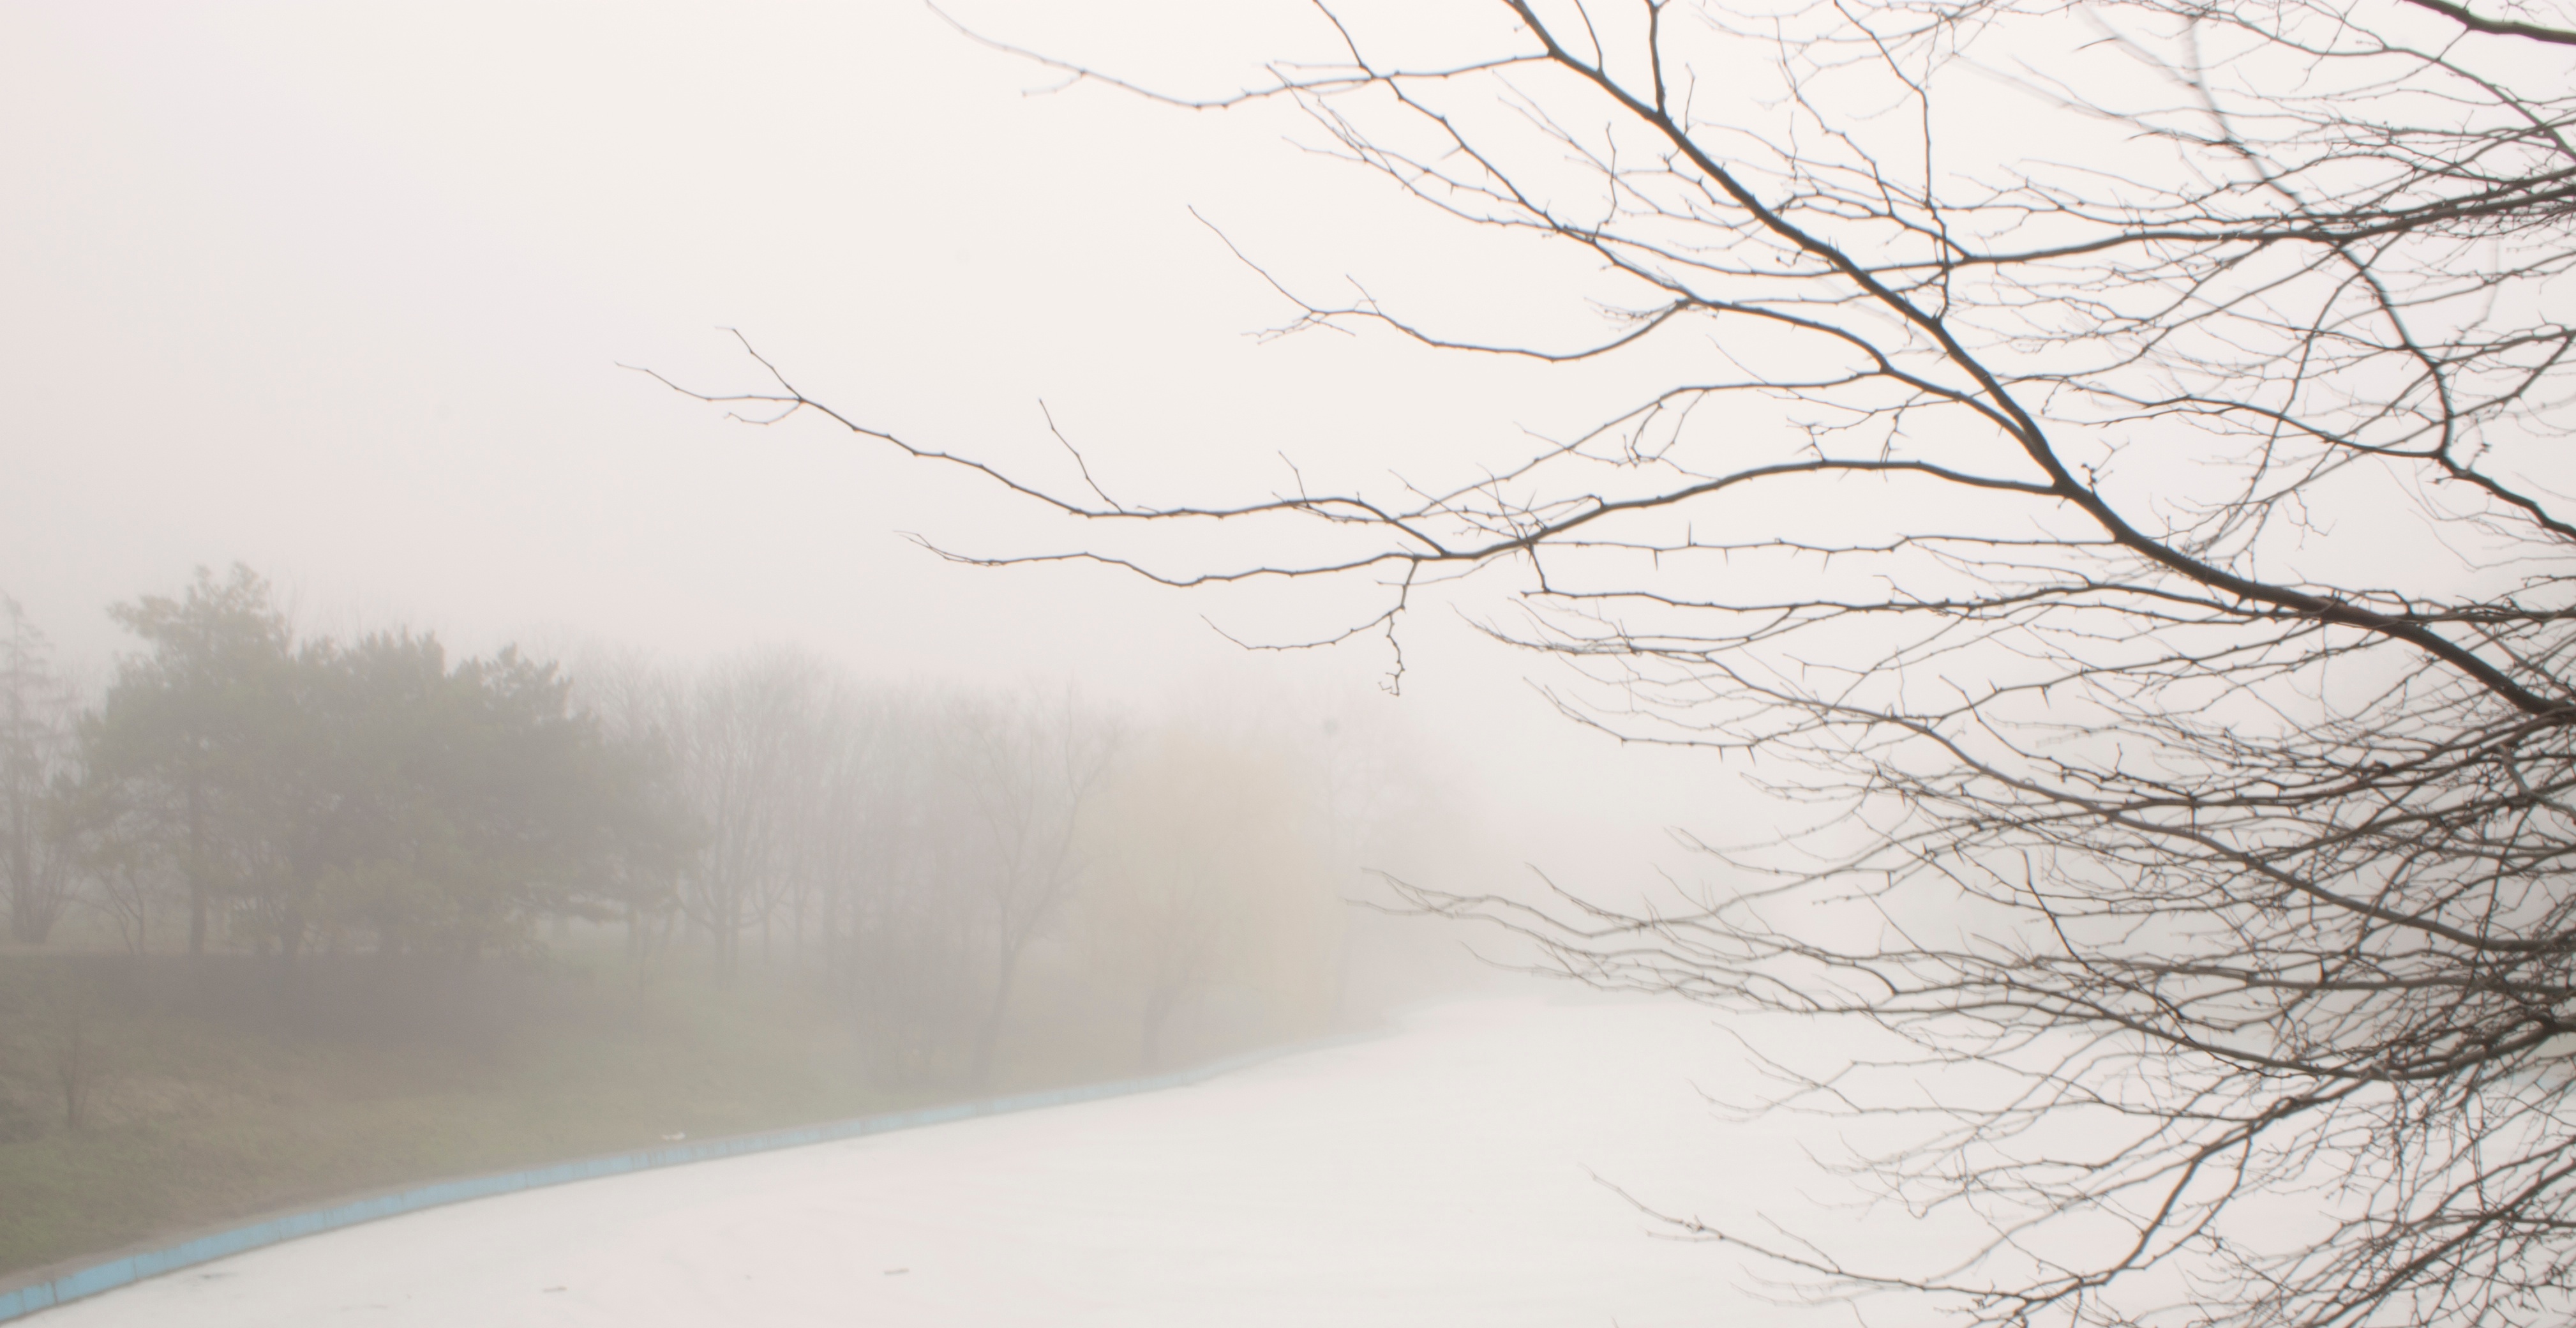
tree, branch, snow, winter, fog, mist, frost, line, weather, haze, season, sketch, drawing, blizzard, freezing, atmospheric phenomenon, winter storm